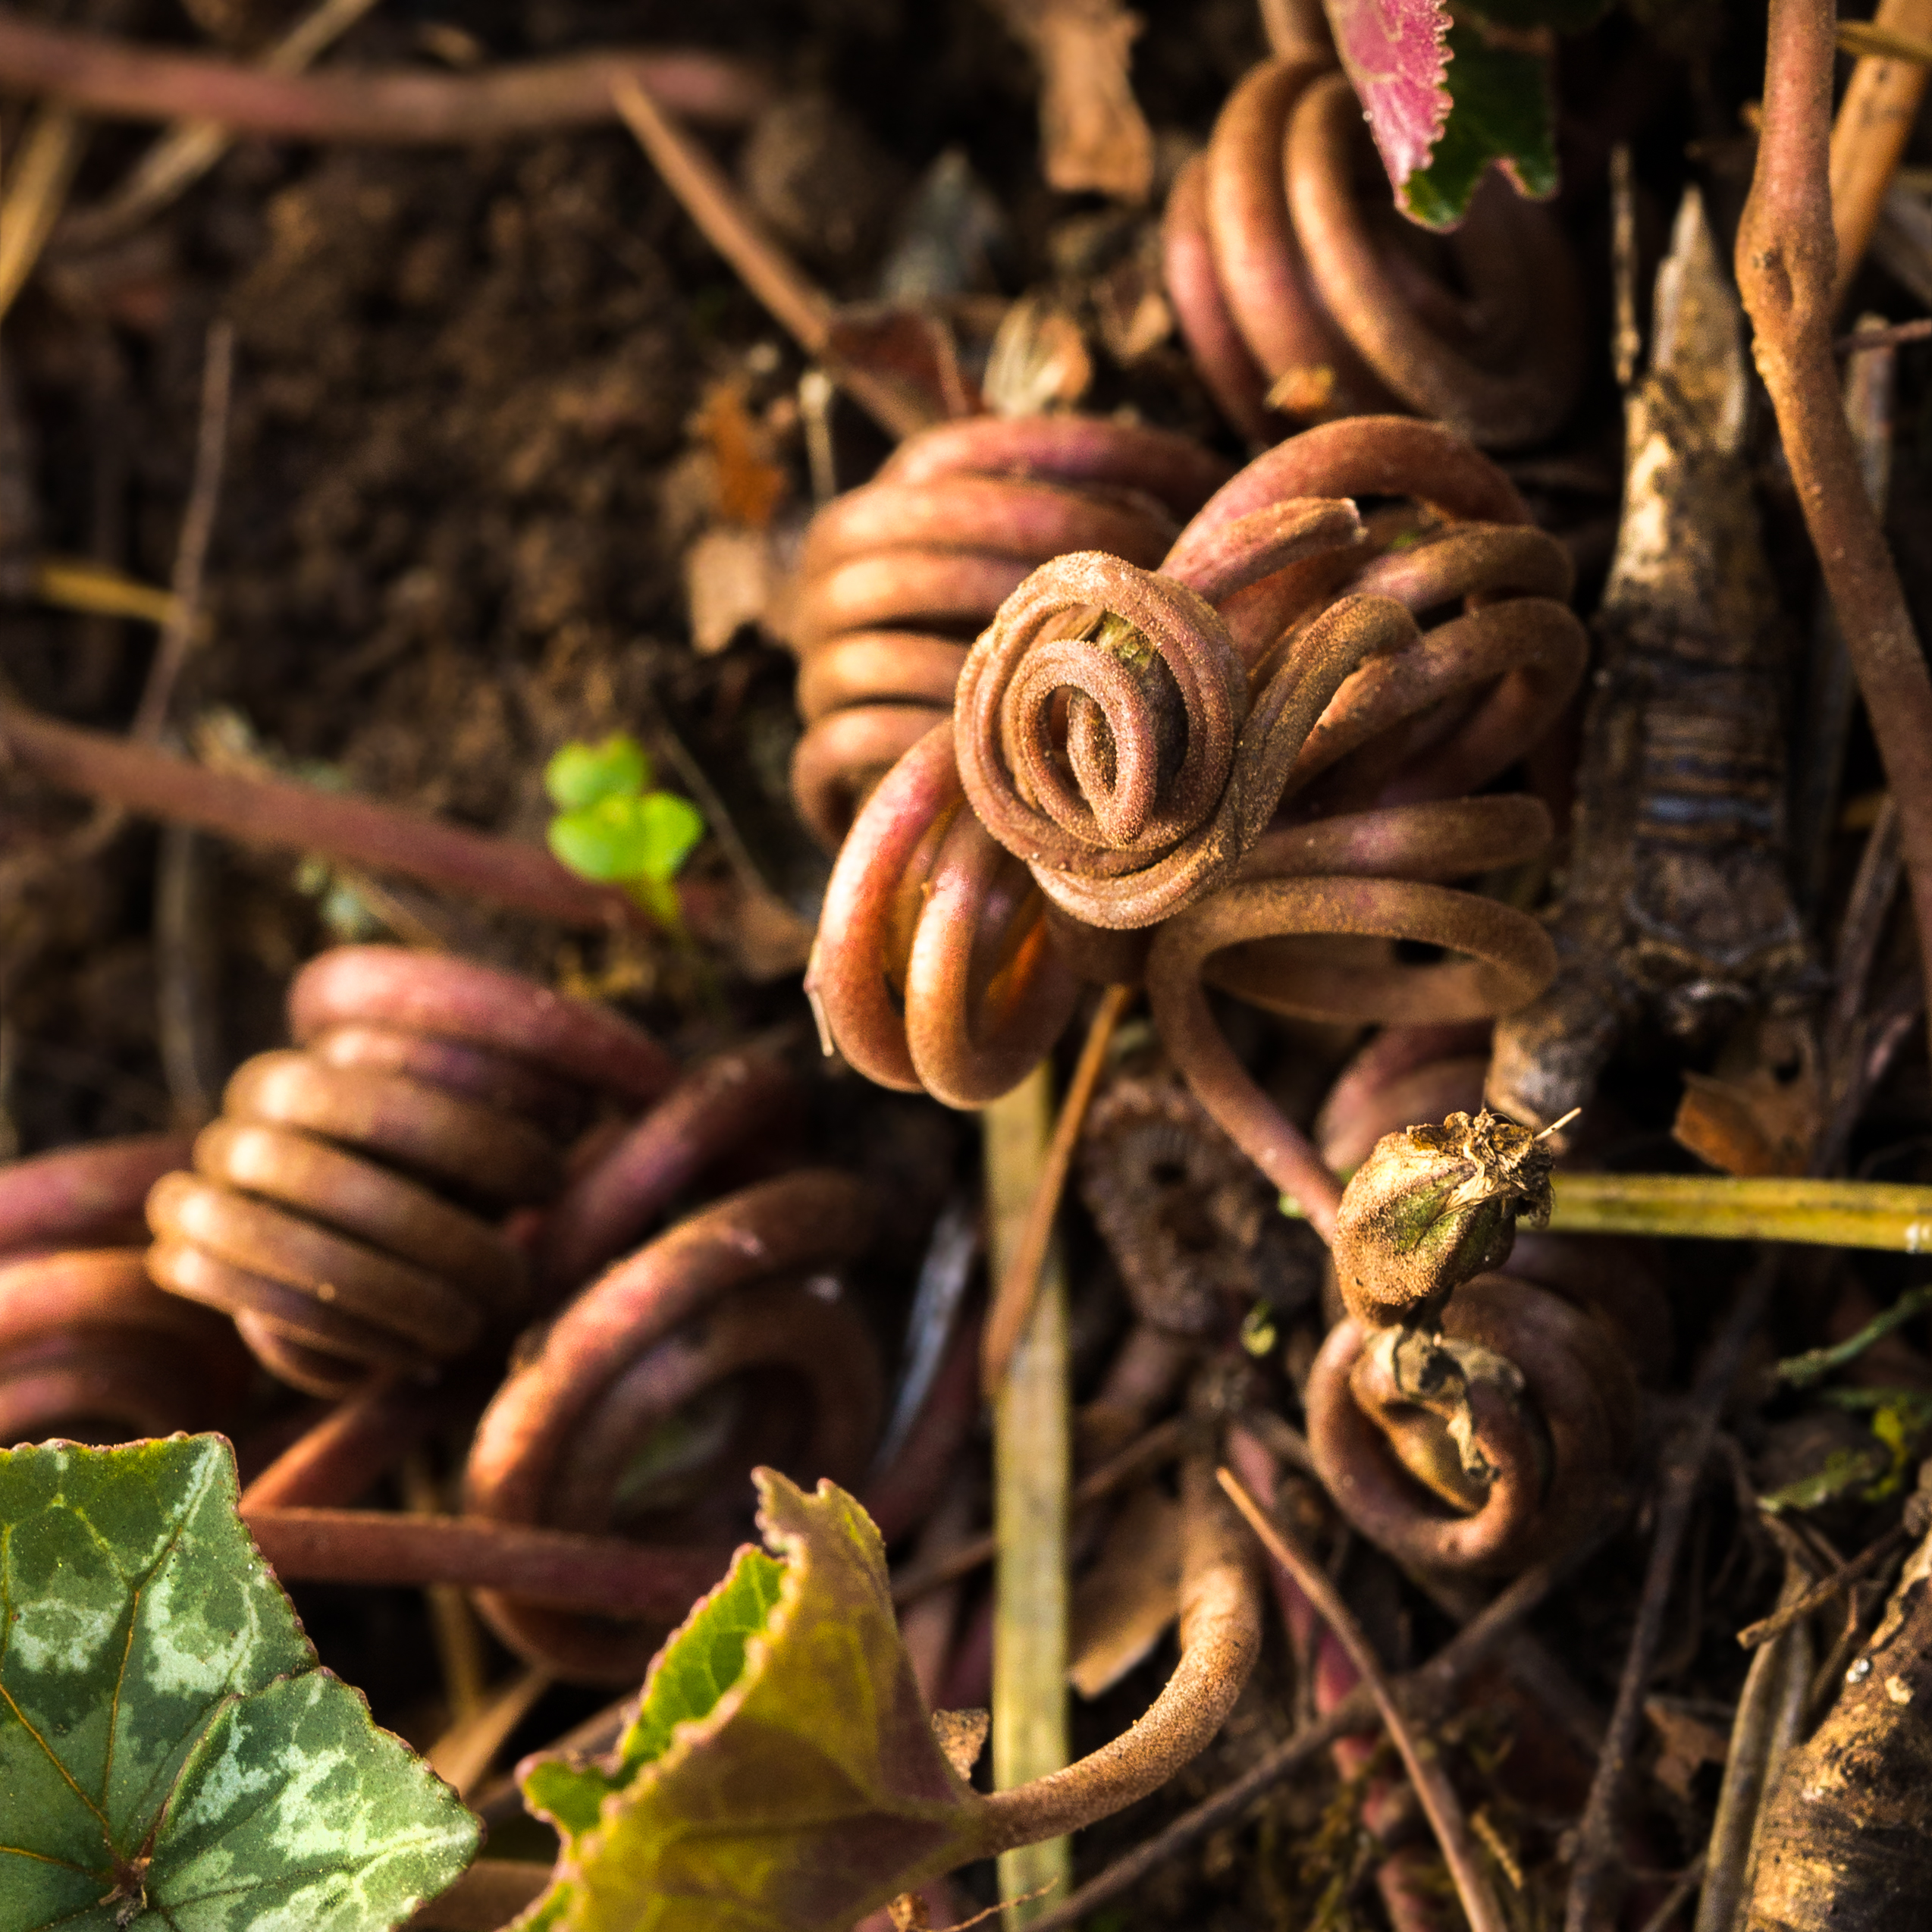
tree, nature, forest, plant, wood, leaf, spiral, flower, jungle, produce, macro, autumn, backyard, botany, flora, wildflower, stems, cyclamen, macro photography